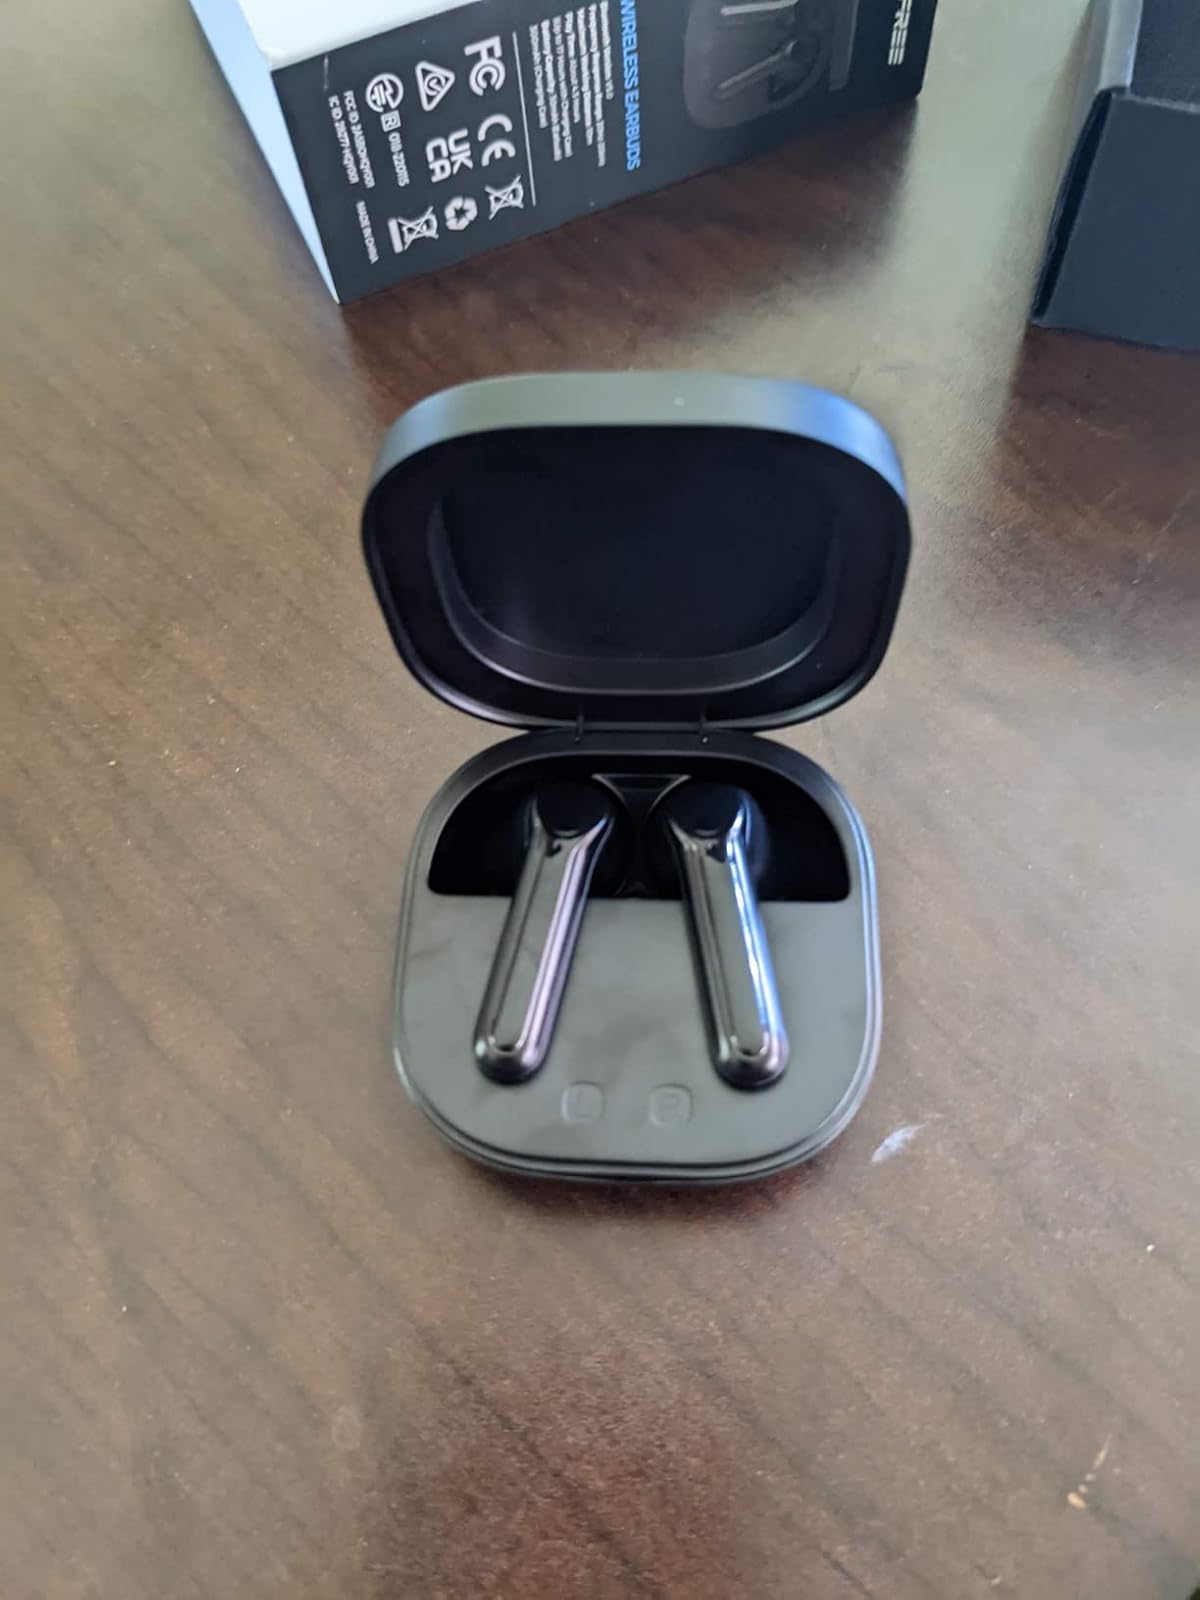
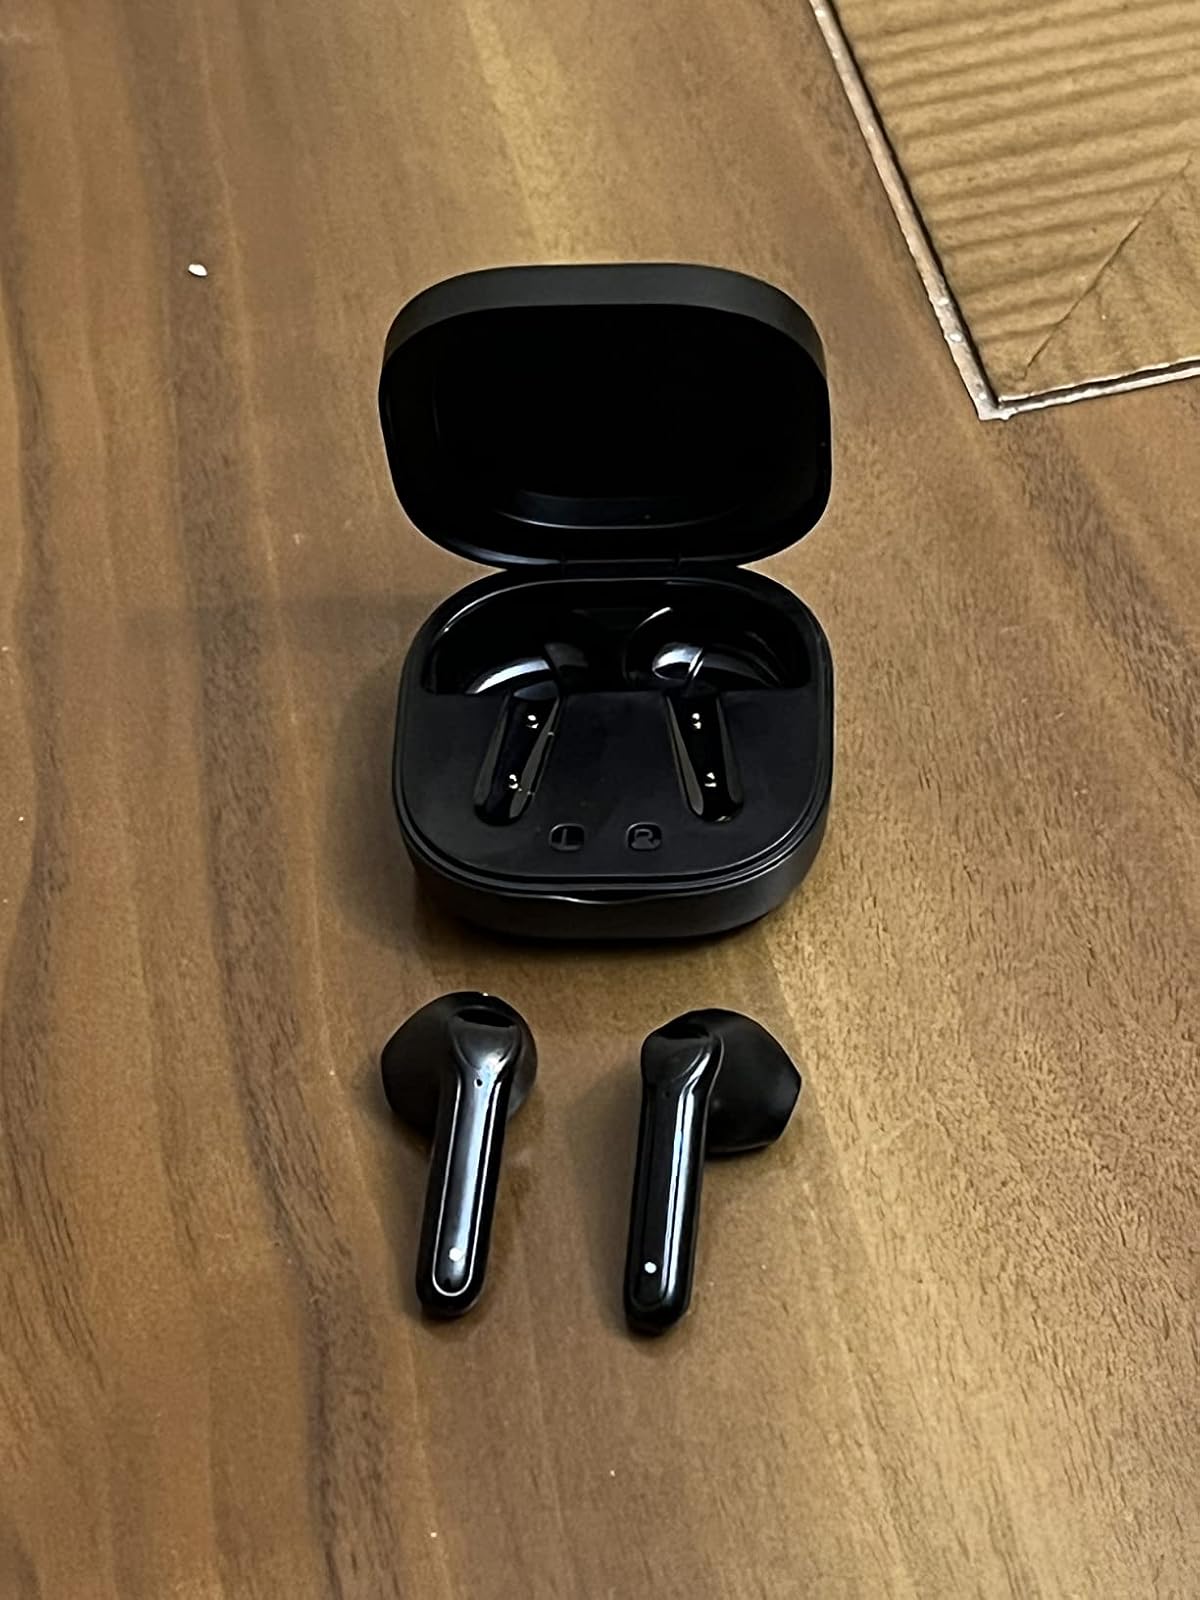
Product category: earbuds
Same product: yes